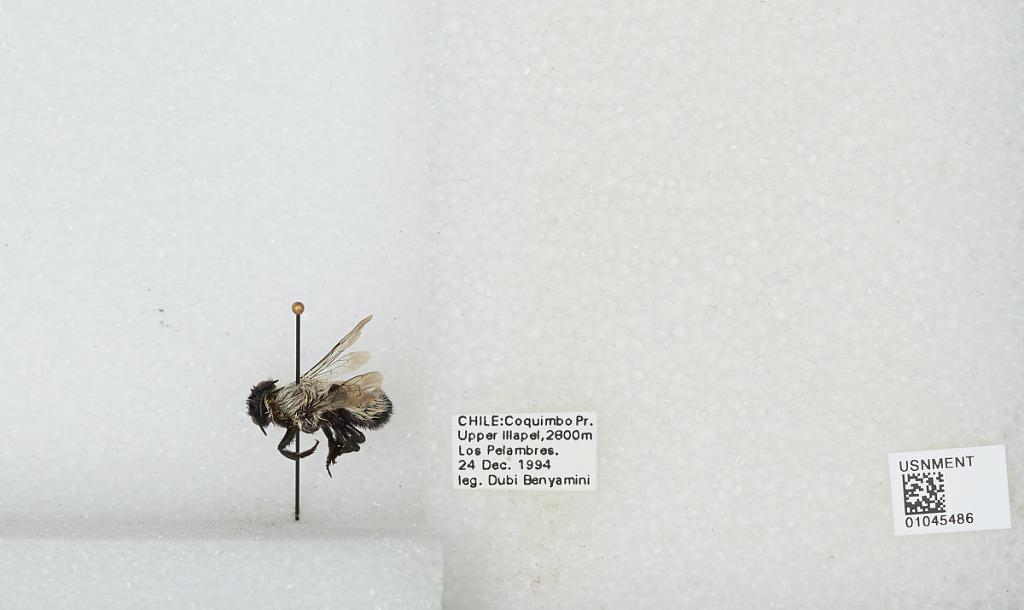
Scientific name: Bombus sp.
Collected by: D. Benyamini
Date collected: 1994-12-24
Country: Chile
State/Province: Coquimbo
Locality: Upper Illapel, Los Pelambres